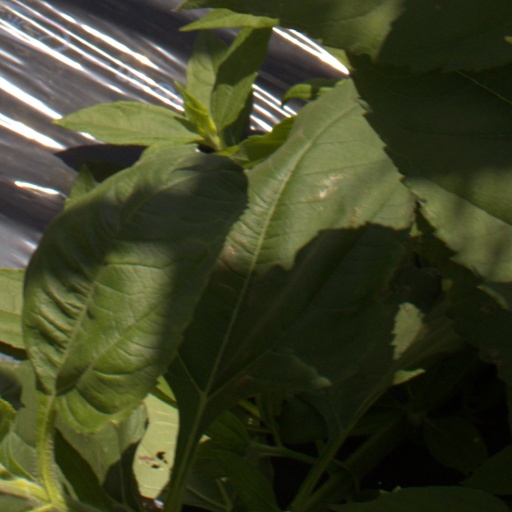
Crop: Jerusalem artichoke